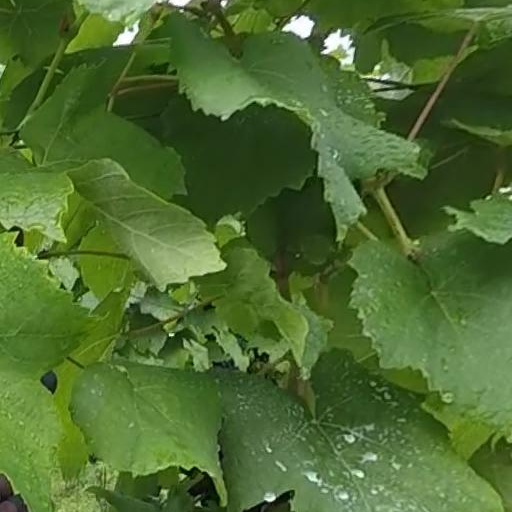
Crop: grape